Bilevel rail car

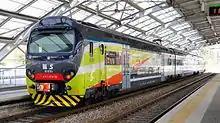
FNM bilevel train TSR at Milano Affori railway station

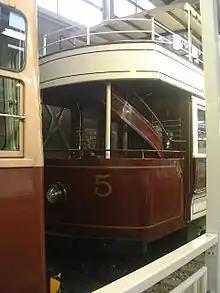
Osaka City Tram Type 5

In India, the Sinhagad Express was the first train to operate with double-decker carriages, followed by other trains on the Mumbai-Pune route like the Deccan Queen and the Deccan Express, although double-decker service on these routes was later discontinued. In 1979, the Flying Ranee, a passenger train between Surat and Mumbai Central on the Western Railway became the first superfast train to use double-deck cars. The first air-conditioned double-decker service was introduced in 2011 on the Howrah–Dhanbad Double Decker Express between Howrah station in West Bengal and Dhanbad Junction in Jharkhand which was subsequently followed by Delhi Sarai RohillaJaipur, Ahmedabad–Mumbai Central, Chennai CentralBangalore, Anand Vihar (New Delhi)Lucknow, Visakhapatnam–Vijayawada, Visakhapatnam–Tirupati and Mumbai Lokmanya Tilak TerminusMadgaon double decker expresses.